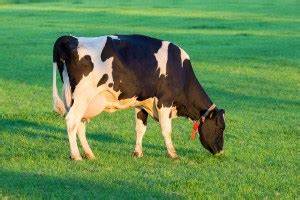
Label: cow